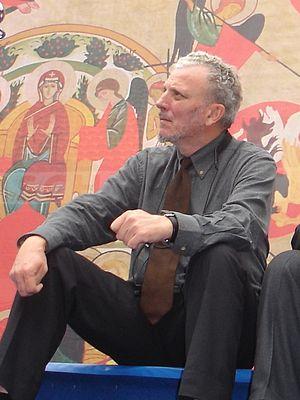
Francisco José Gómez Argüello Wirtz plus connu sous le nom de Kiko est un peintre espagnol né le 9 janvier 1939 à León.